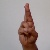
The image shows a hand gesture representing the letter 'R' in Indian Sign Language.